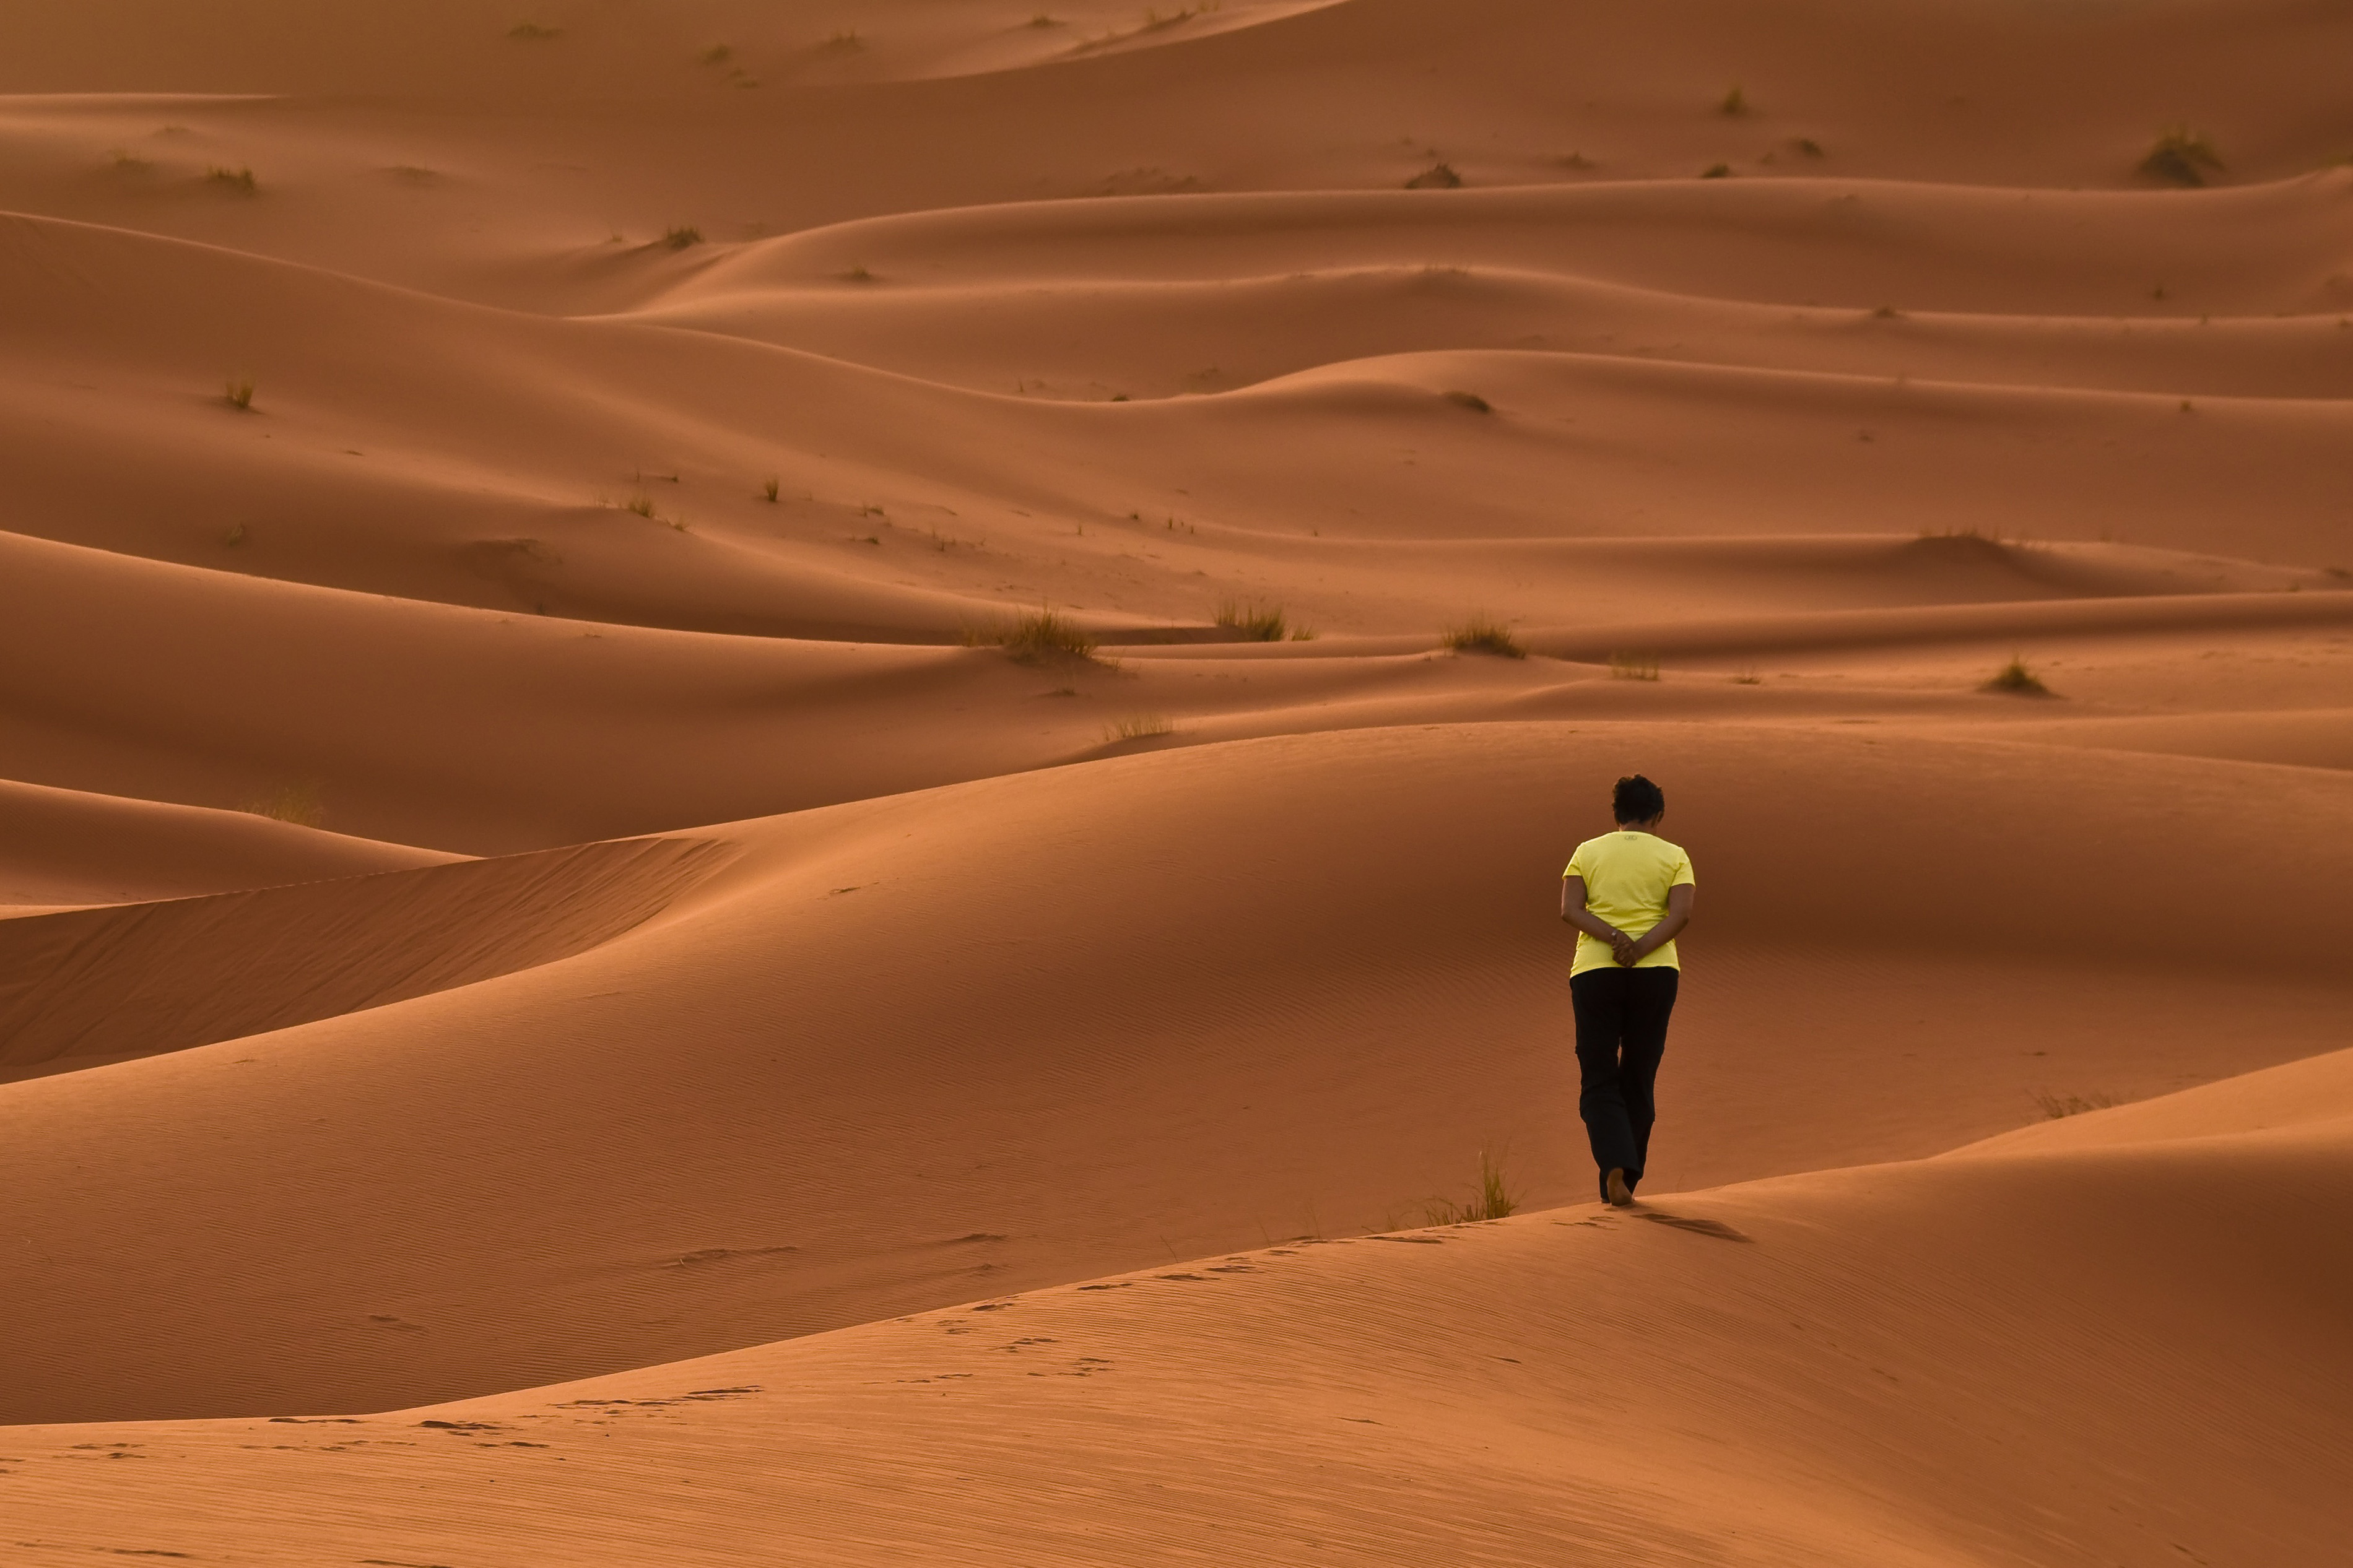
desert, sand, erg, sahara, natural environment, aeolian landform, singing sand, dune, landscape, brown, sky, ecoregion, geology, shadow, blowout, wadi, formation